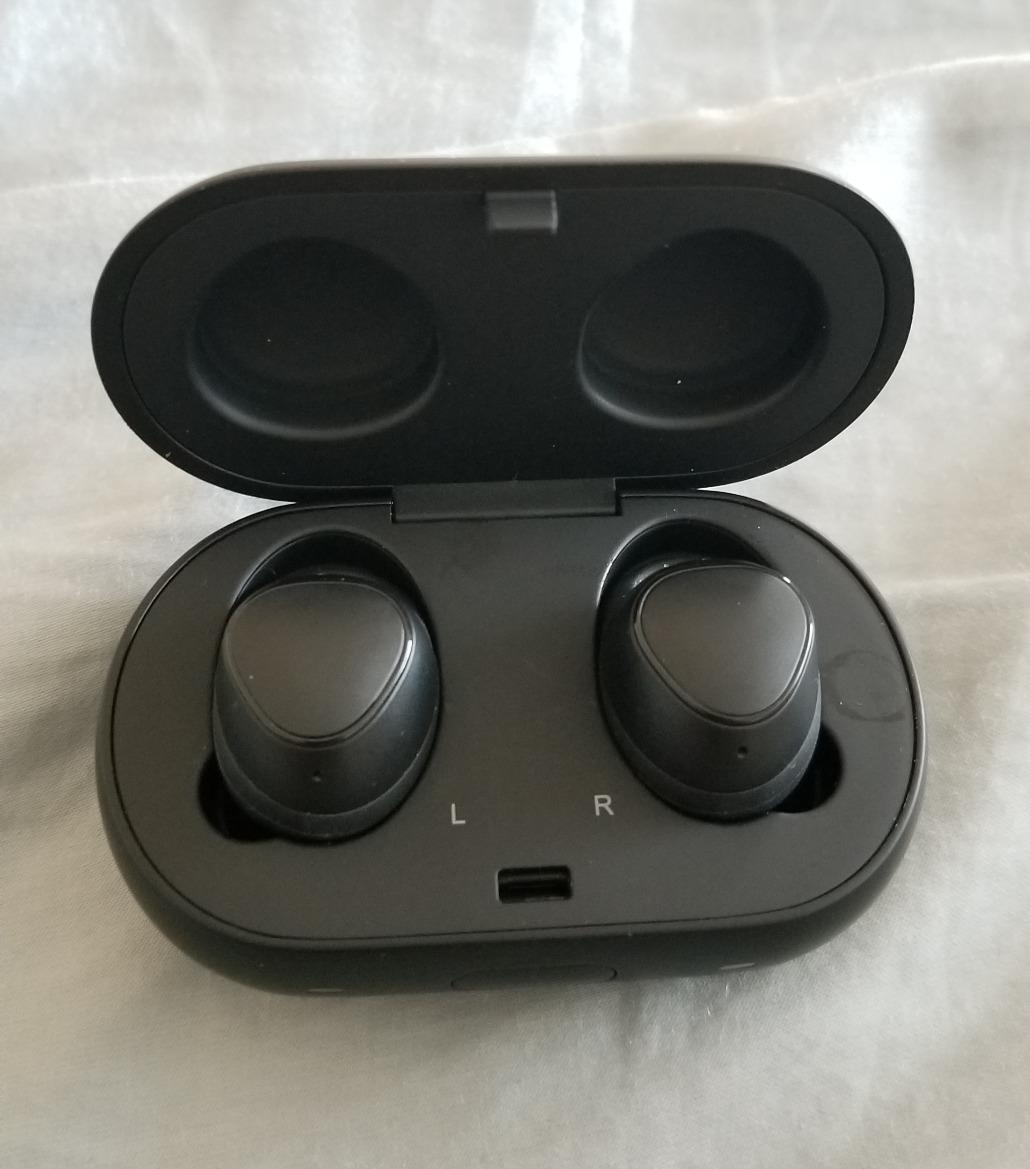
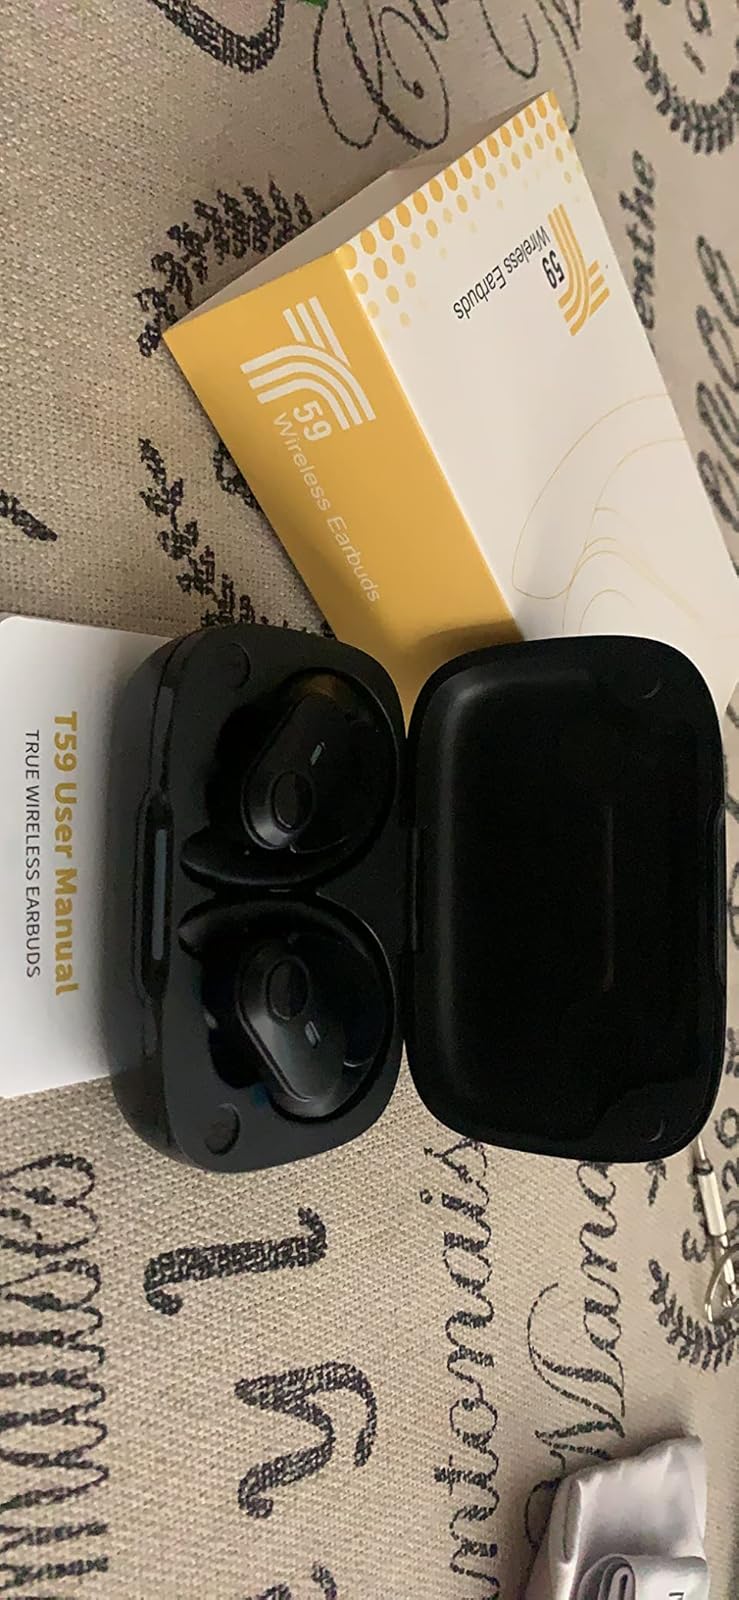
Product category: earbuds
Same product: no